Yoruba people

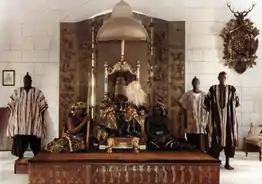
Palace of the King of Oyo circa 1900s – Colorized

During the internecine wars of the 19th century, the Ijebu forced citizens of more than 150 Ẹgba and Owu communities to migrate to the fortified city of Abeokuta. Each quarter retained its own "Ogboni" council of civilian leaders, along with an "Olorogun", or council of military leaders, and in some cases, its own elected "Obas" or "Baales". These independent councils elected their most capable members to join a federal civilian and military council that represented the city as a whole. Commander Frederick Forbes, a representative of the British Crown writing an account of his visit to the city in the "Church Military Intelligencer" (1853), described Abẹokuta as having "four presidents", and the system of government as having "840 principal rulers or 'House of Lords,' 2800 secondary chiefs or 'House of Commons,' 140 principal military ones and 280 secondary ones." He described Abẹokuta and its system of government as "the most extraordinary republic in the world."